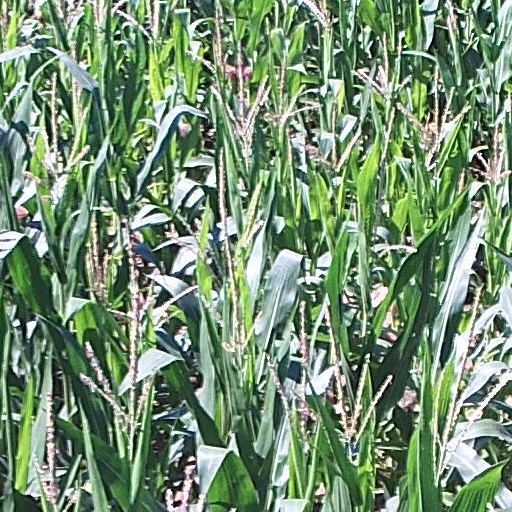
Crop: maize; corn